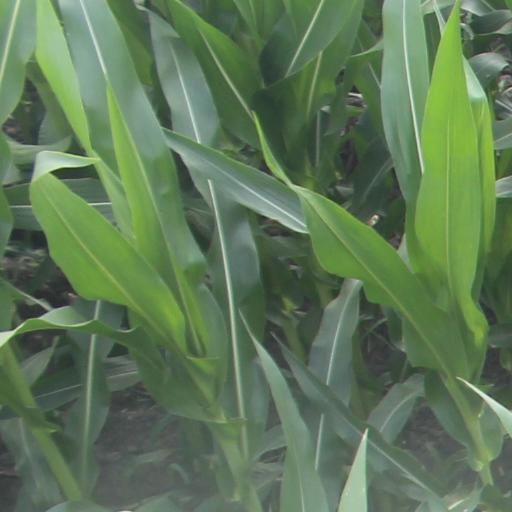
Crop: maize; corn